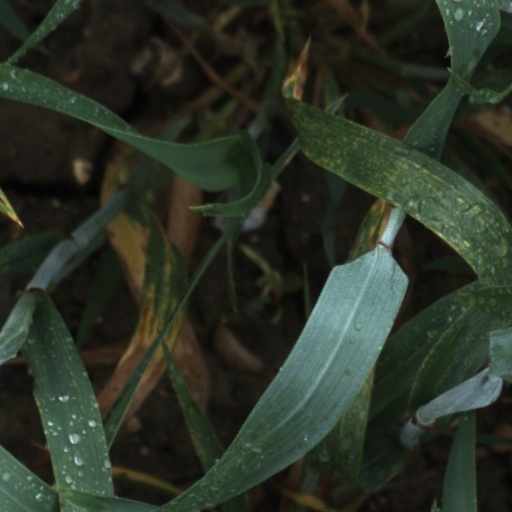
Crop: wheat